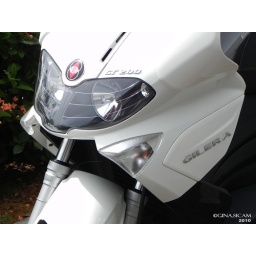
gilera in black and white